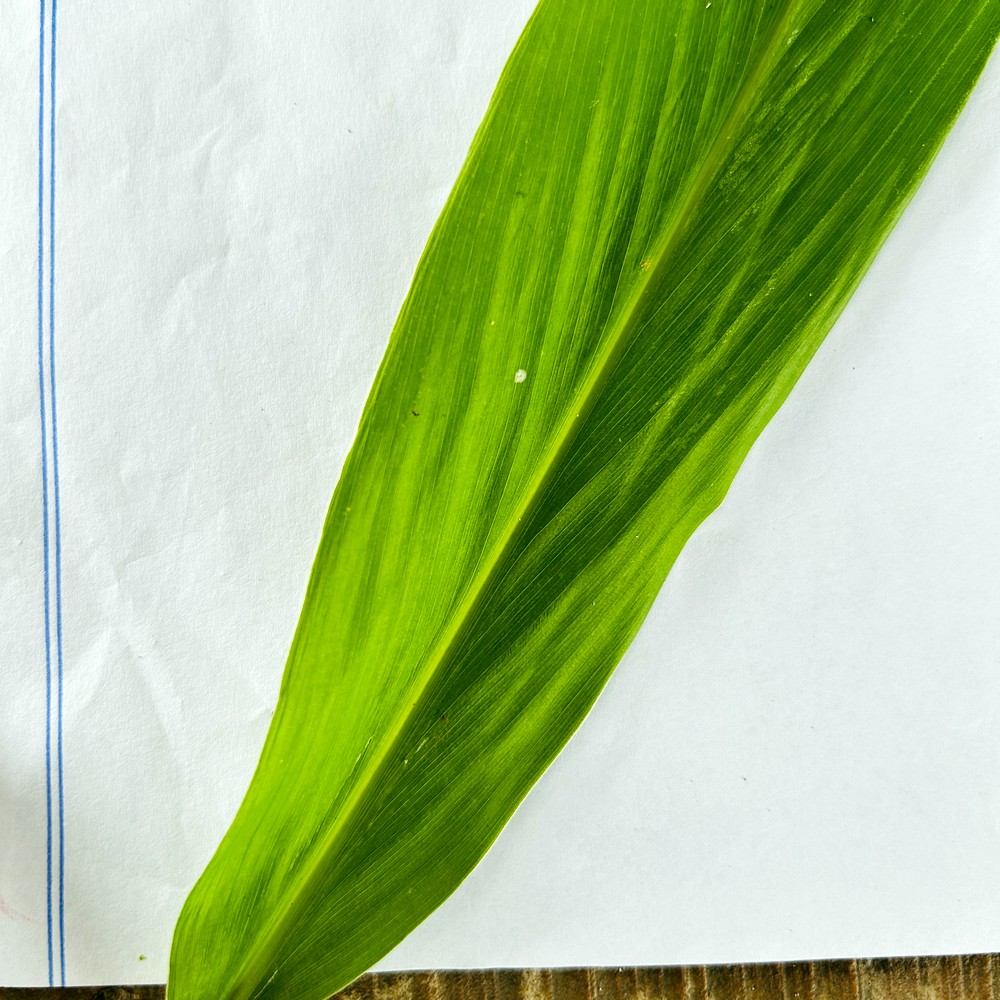
Label: Healthy Leaf